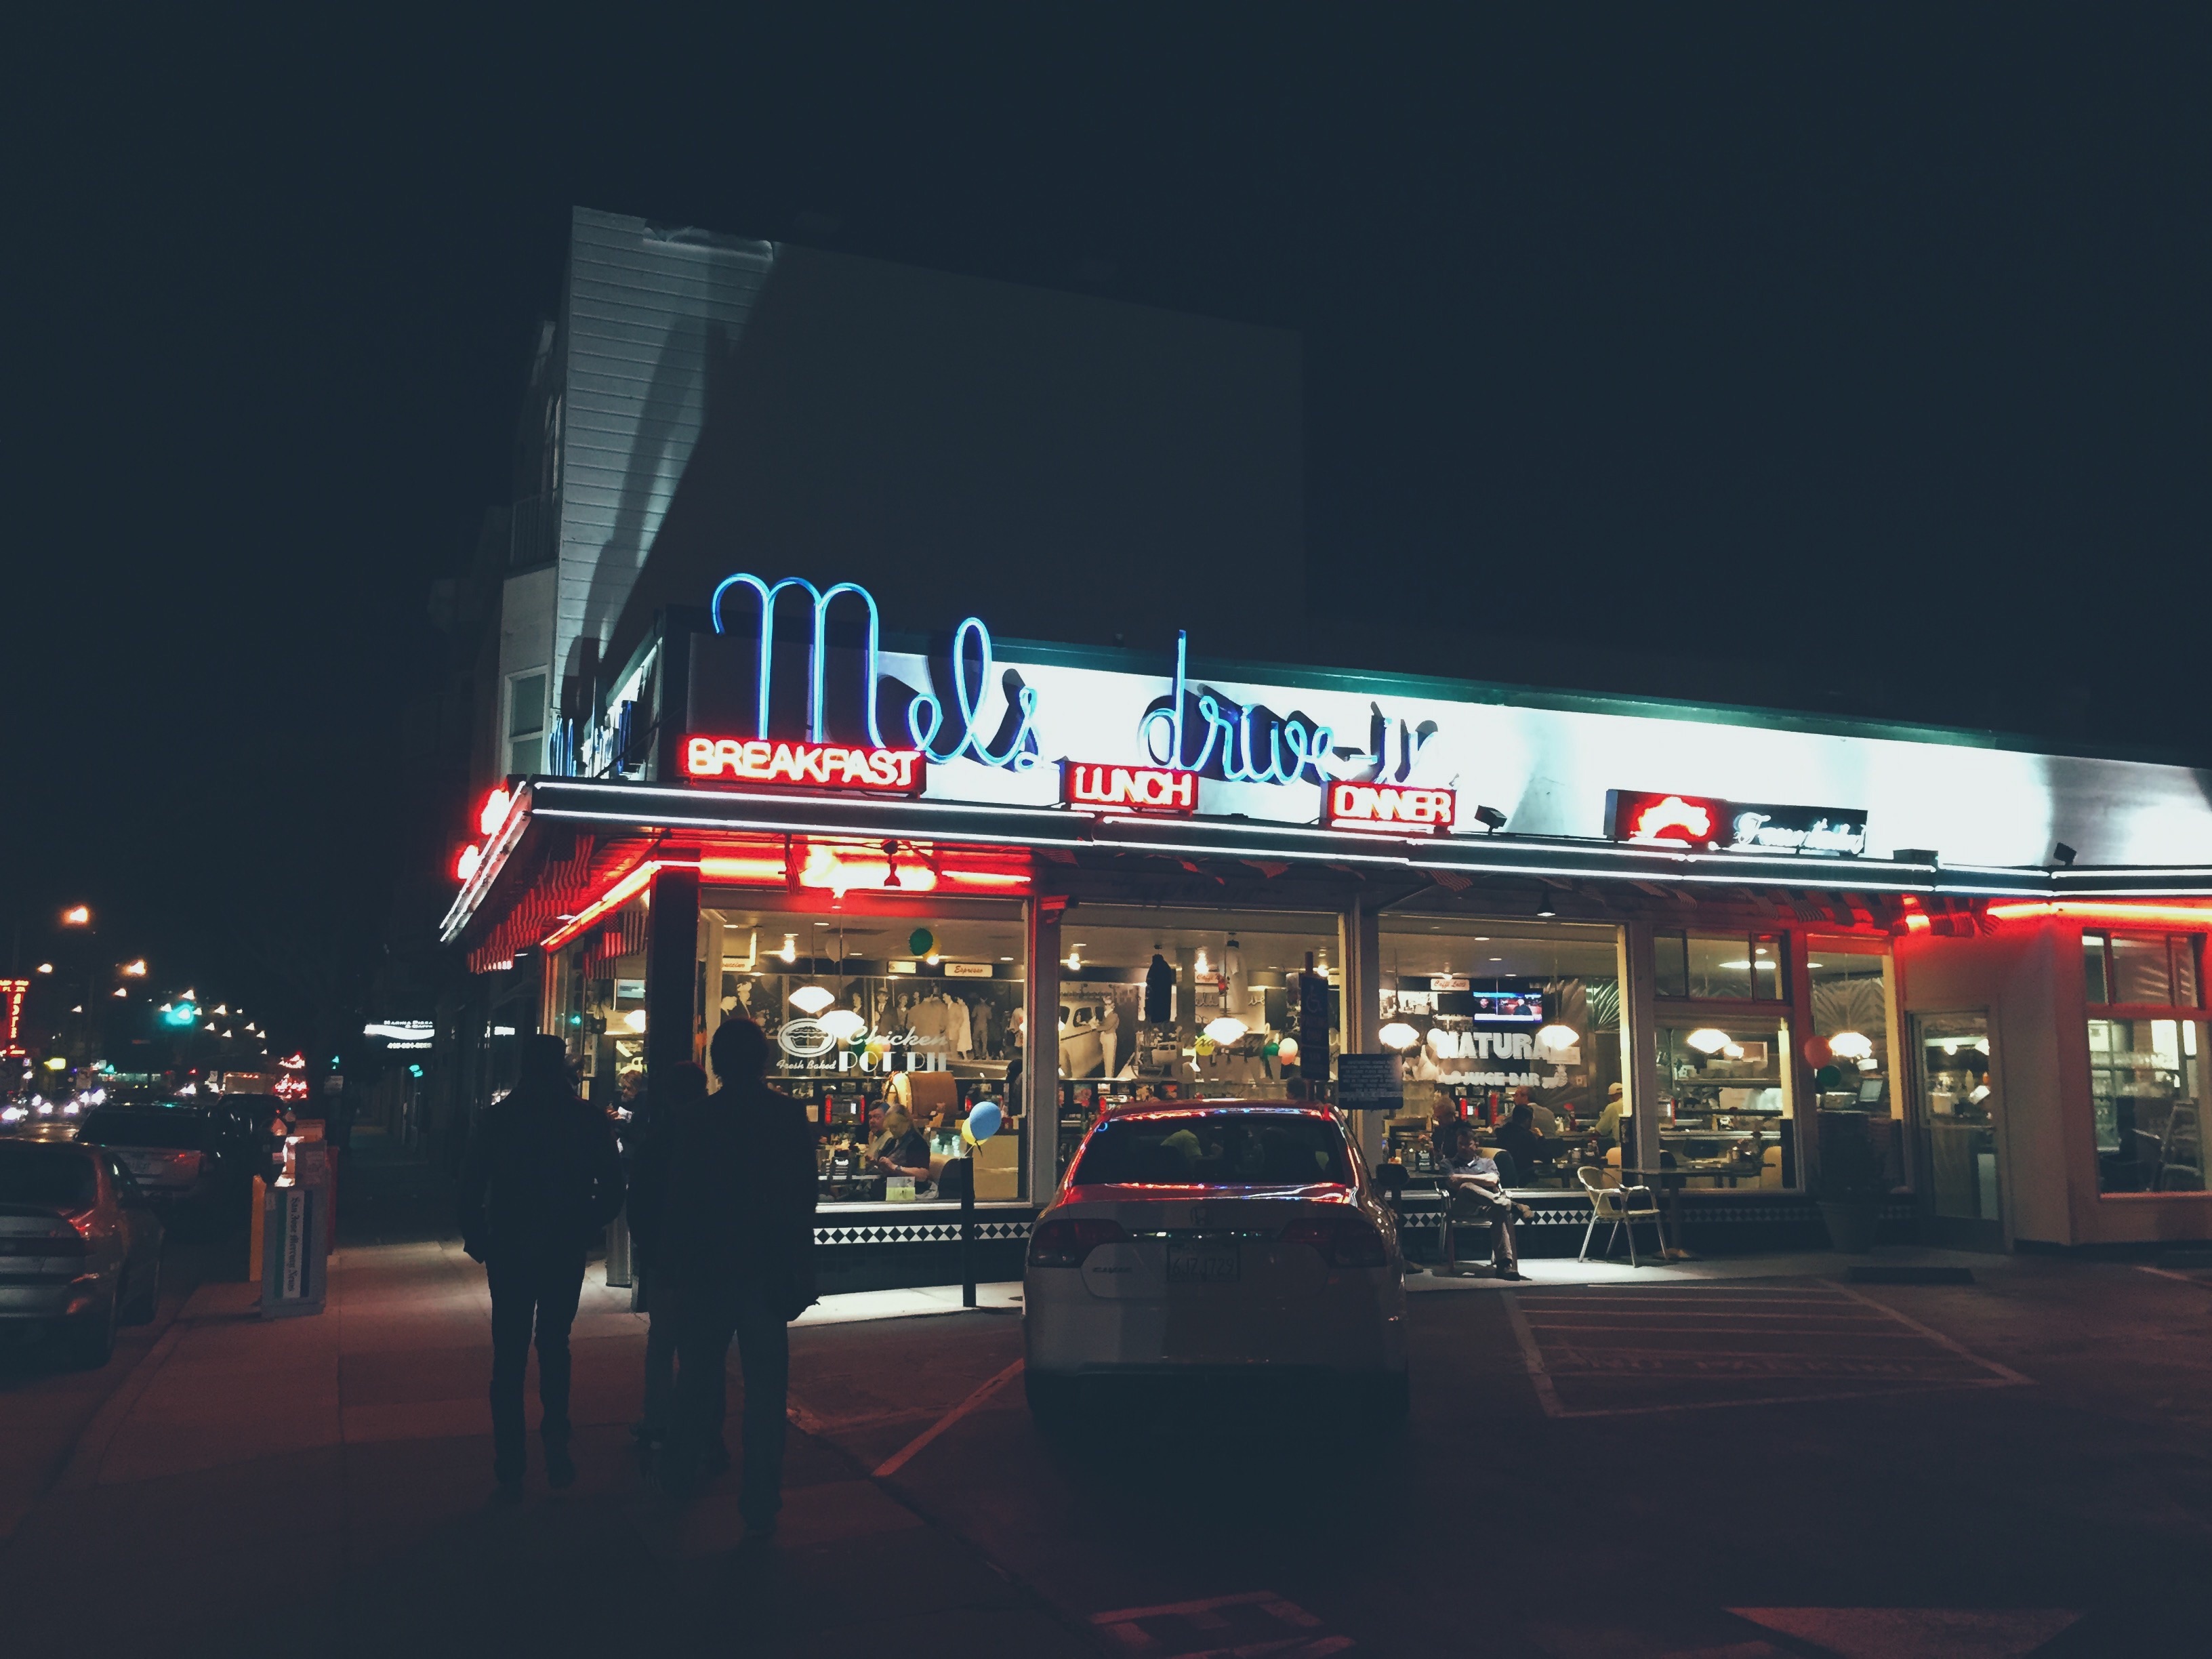
structure, night, restaurant, stadium, neon sign, sport venue, display device